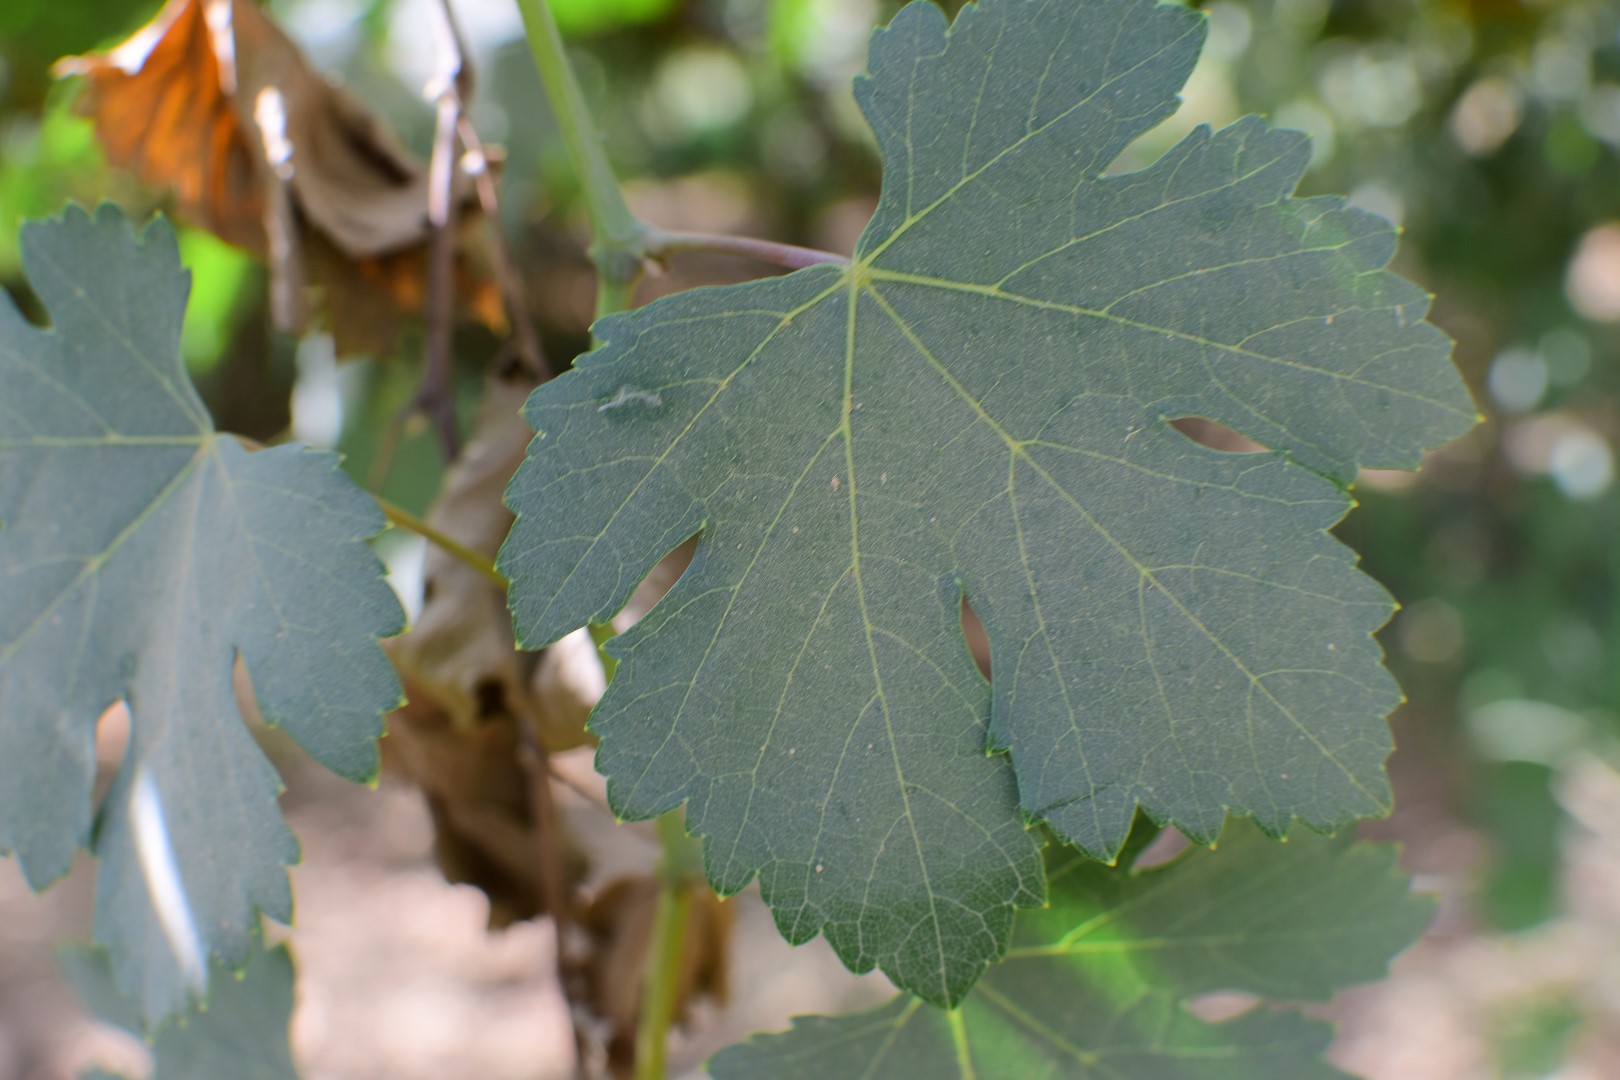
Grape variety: Halawani